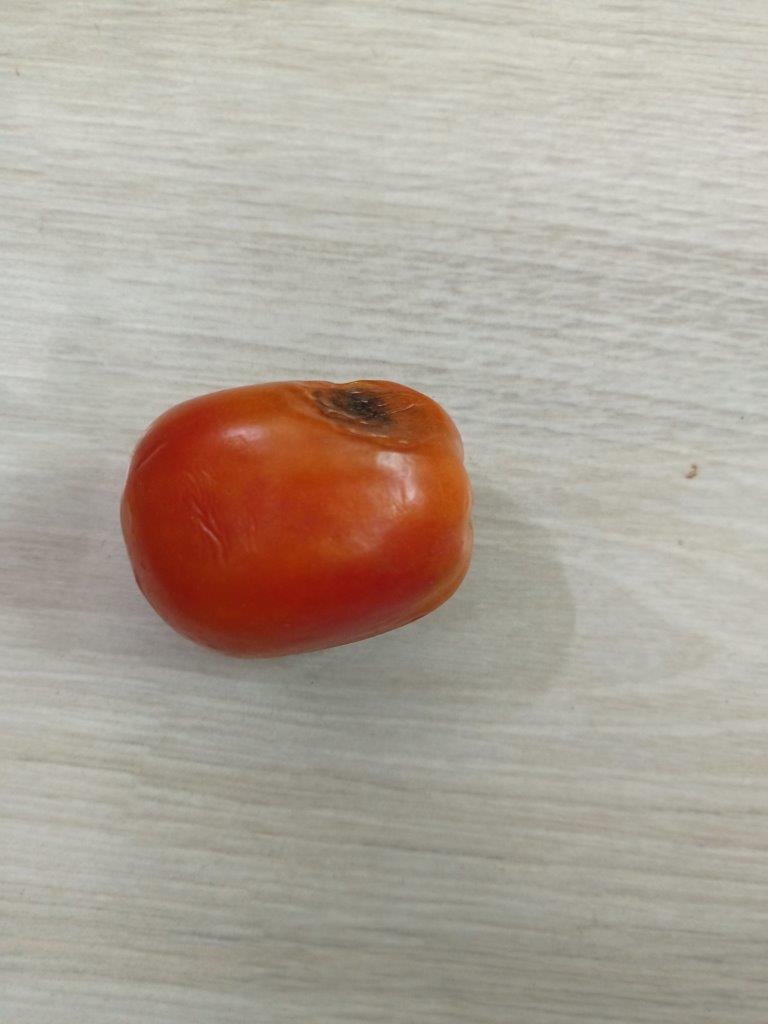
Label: Rotten